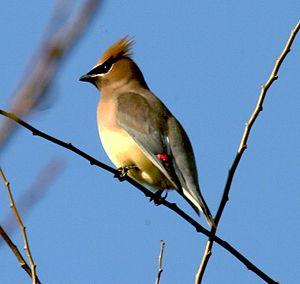
Le Jaseur d'Amérique, aussi appelé Jaseur des cèdres au Canada francophone, est une espèce de passereau de la famille des Bombycillidés.